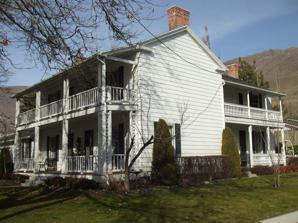
Building: Hector C. Haight House
Country: United States of America
Year built: 1857
United States historic place in Farmington, Utah United States historic place Hector C. Haight House U.S. National Register of Historic Places Show map of Utah Show map of the United States Location 208 N. Main St., Farmington, Utah Coordinates 40°59′03″N 111°53′11″W / 40.98417°N 111.88639°W / 40.98417; -111.88639 ( Hector C. Haight House ) Area less than one acre Built 1857 Built by Haight, Hector C. NRHP reference No. 85001141 Added to NRHP May 17, 1985 The Hector C. Haight House , at 208 N. Main St. in Farmington, Utah , was built in 1857.  It was listed on the National Register of Historic Places in 1985.  It has also been known as the Union Hotel . Hector C. Haight It was built around 1857 as a two-story adobe "double cell" house, facing west, with adobe walls that are 18 inches (0.46 m) thick.  It was the home of Hector C. Haight and his family and was probably built by him. Around 1870, a two-story rear wing was added, with a two-story porch facing south.  Around that time, Haight began operating part of the building as the Union Hotel. The front porch of the original portion and the south-facing porch were removed at some date(s), but were rebuilt in 1984. In 1984, it was deemed "architecturally significant as one of a very limited number of two story double cell houses in Utah. Because the state survey is not complete, it is impossible to conclusively state how many houses of this type are extant, but the double cell in its one story form was not a popular traditional house type in the early days of settlement. Two story examples of the type are even less common. The house is also historically significant as the oldest remaining hotel in Farmington, as one of the few remaining houses in Utah that were built during the 1850s, and for its association with Hector C. Haight, the 'father of Farmington.'" References